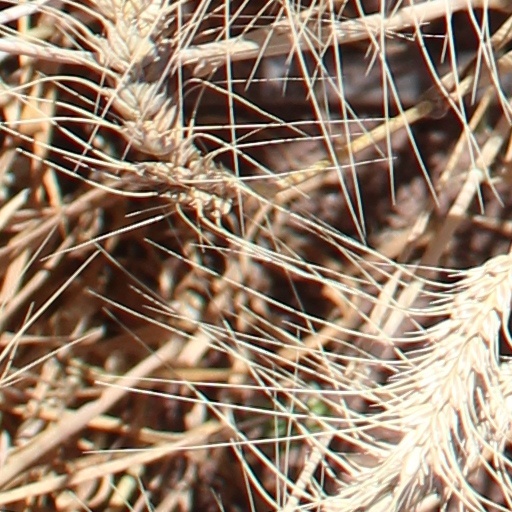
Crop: wheat